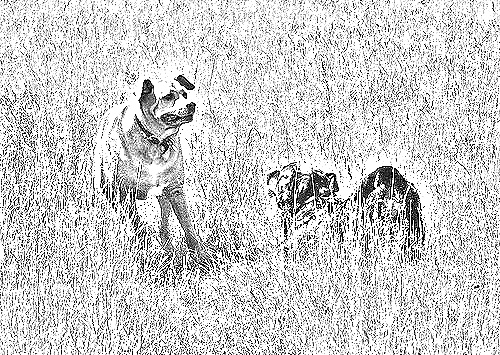
Portrait style: Sketch Portrait